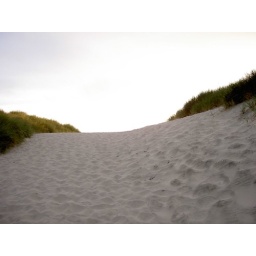
over the hill there's ocean